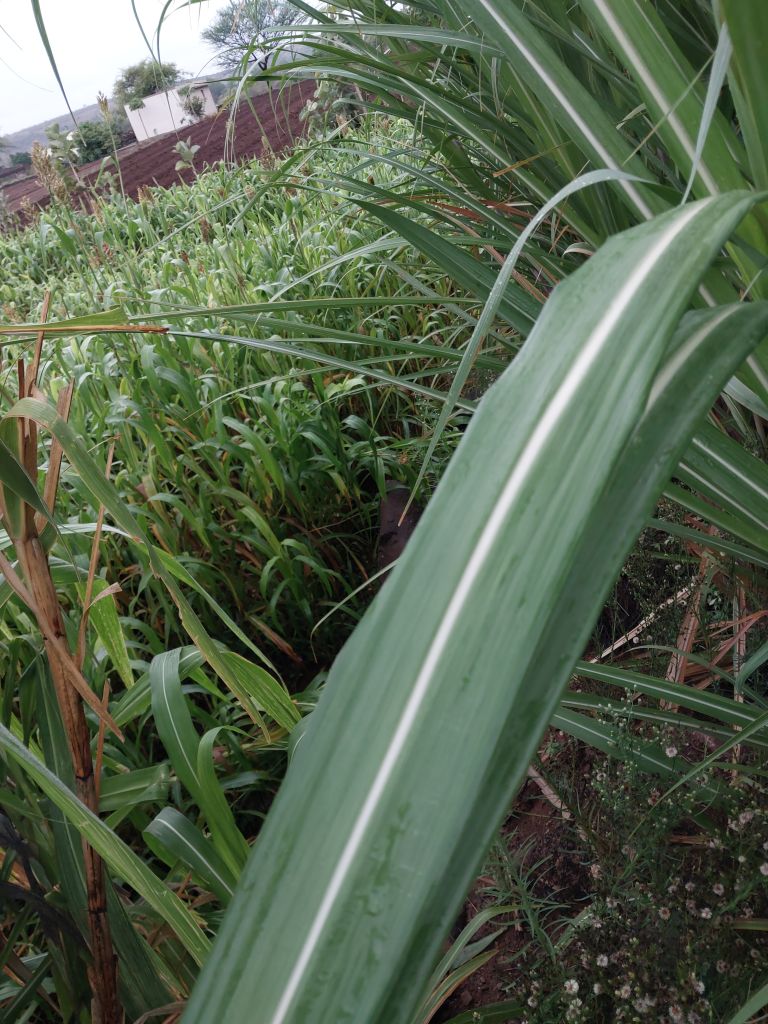
Label: Healthy